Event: Nepal Earthquake
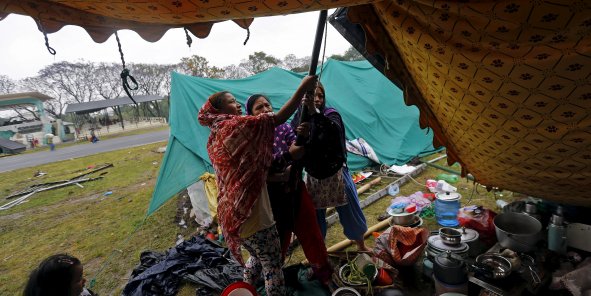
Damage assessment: no_damage